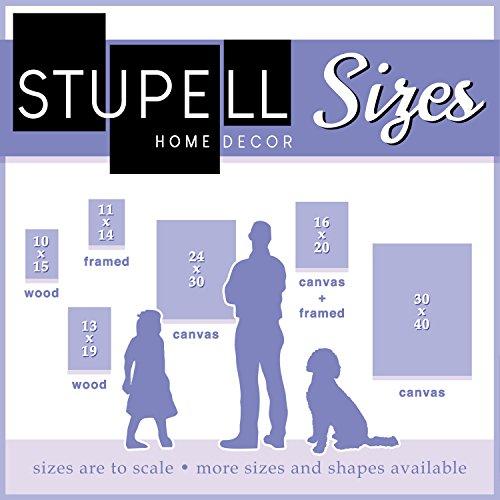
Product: The Kids Room by Stupell You are Our Greatest Adventure Art Wall Plaque, Blue/Green, 11 x 0.5 x 15, Proudly Made in USA
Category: Baby Products | Nursery | Décor | Wall Décor | Wall Plaques
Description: Lithograph Print Mounted on Sturdy 0.5 Inch MDF wood.
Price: $23.56
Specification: ProductDimensions:10x15x0.5inches|ItemWeight:2pounds|ShippingWeight:2.4pounds(Viewshippingratesandpolicies)|Department:baby-boys|Manufacturer:TheKidsRoombyStupell|ASIN:B017ERMOLO|Itemmodelnumber:brp-1692